Robert T. Barton

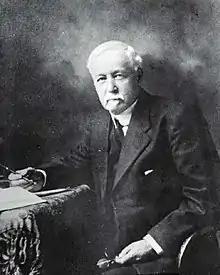
Robert T. Barton, circa 1900

Robert Thomas Barton (November 24, 1842 – January 17, 1917) was a Virginia lawyer, politician and author of legal and historical books and articles, and a president of the Virginia Bar Association.